Samuel Sutton

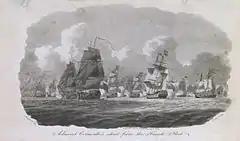
Cornwallis's Retreat. Sutton's ship, , bore the brunt of the French fire.

Sutton was promoted to commander on 1 September 1795 and was given the 16-gun sloop for service off West Africa and in the North Sea. While in the North Sea in 1797 his duties included transporting the Duc d'Angoulême, the future Charles X of France from Leith to Cuxhaven. His good service brought him a quick promotion to post-captain, on 27 June 1797, but left him without a ship for over a year. He returned to sea on 3 September 1798 as flag captain to Sir Richard Onslow aboard the 74-gun HMS "Monarch", the ship he had entered the service on twenty-one years earlier as an able seaman under Rowley. Sutton was transferred to the 90-gun on 13 March 1799, becoming flag captain to his old commander, now rear-admiral, Sir Charles Cotton. He remained with "Prince" until being transferred to the 32-gun on 23 February 1801.